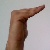
The image shows a hand gesture representing a space in Indian Sign Language.